Seismic tomography

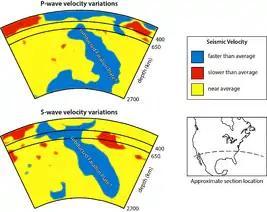
Simplified and interpreted P and S wave velocity variations in the mantle across southern North America showing the subducted Farallon plate.

Regional to global scale tomographic models are generally based on long wavelengths. Various models have better agreement with each other than local models due to the large feature size they image, such as subducted slabs and superplumes. The trade off from whole mantle to whole Earth coverage is the coarse resolution (hundreds of kilometers) and difficulty imaging small features (e.g. narrow plumes). Although often used to image different parts of the subsurface, P and S wave derived models broadly agree where there is image overlap. These models use data from both permanent seismic stations and supplementary temporary arrays.